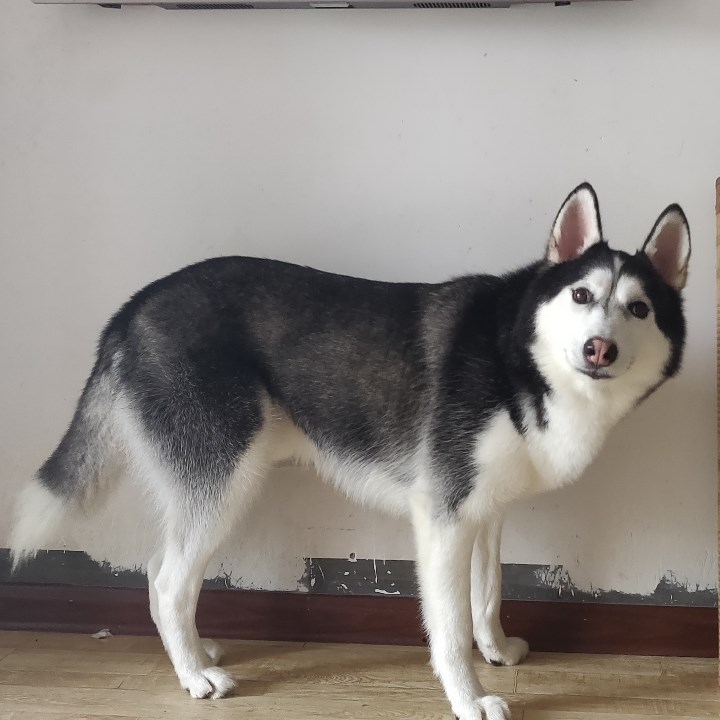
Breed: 1160-n000003-Siberian_husky